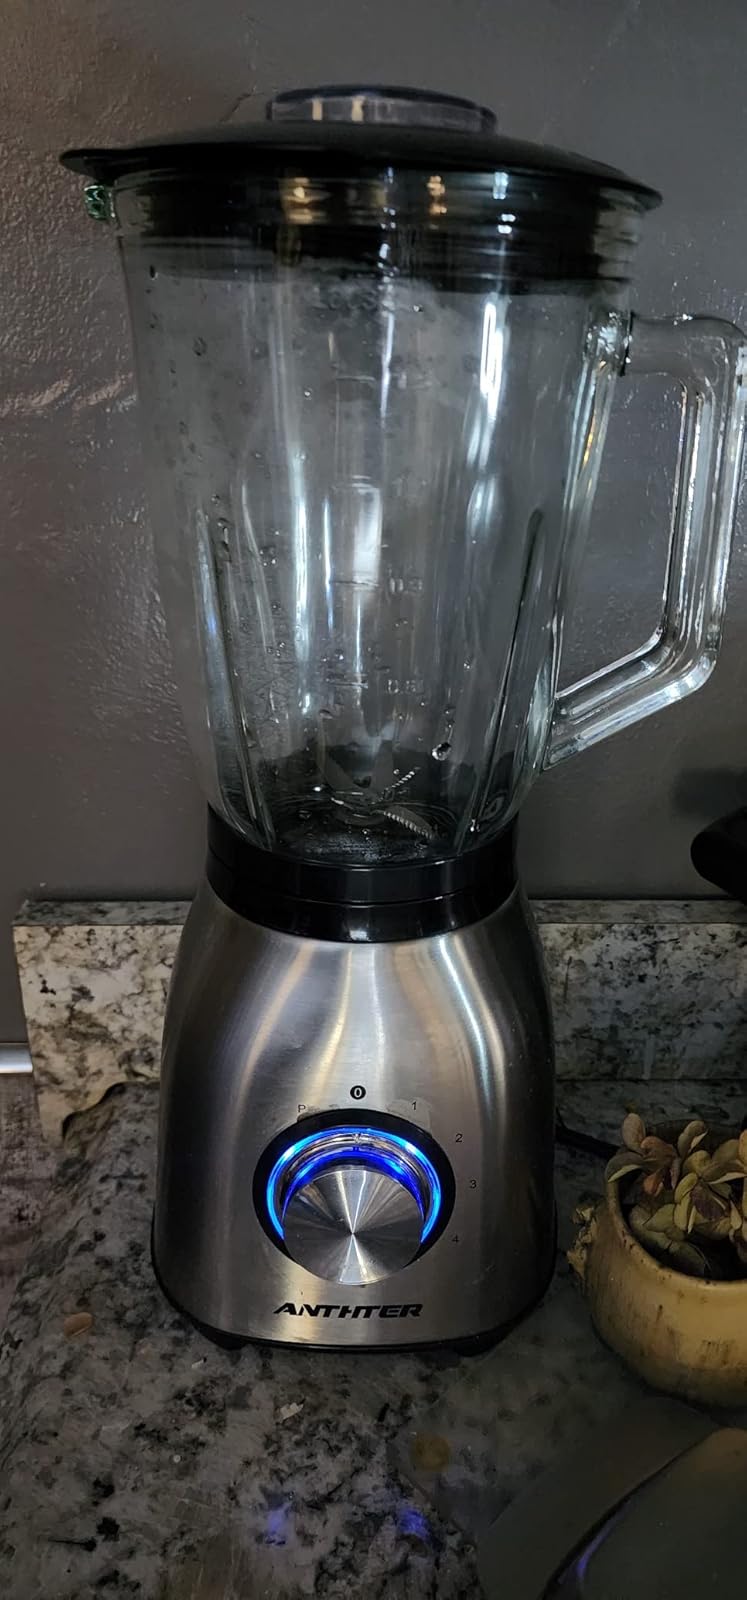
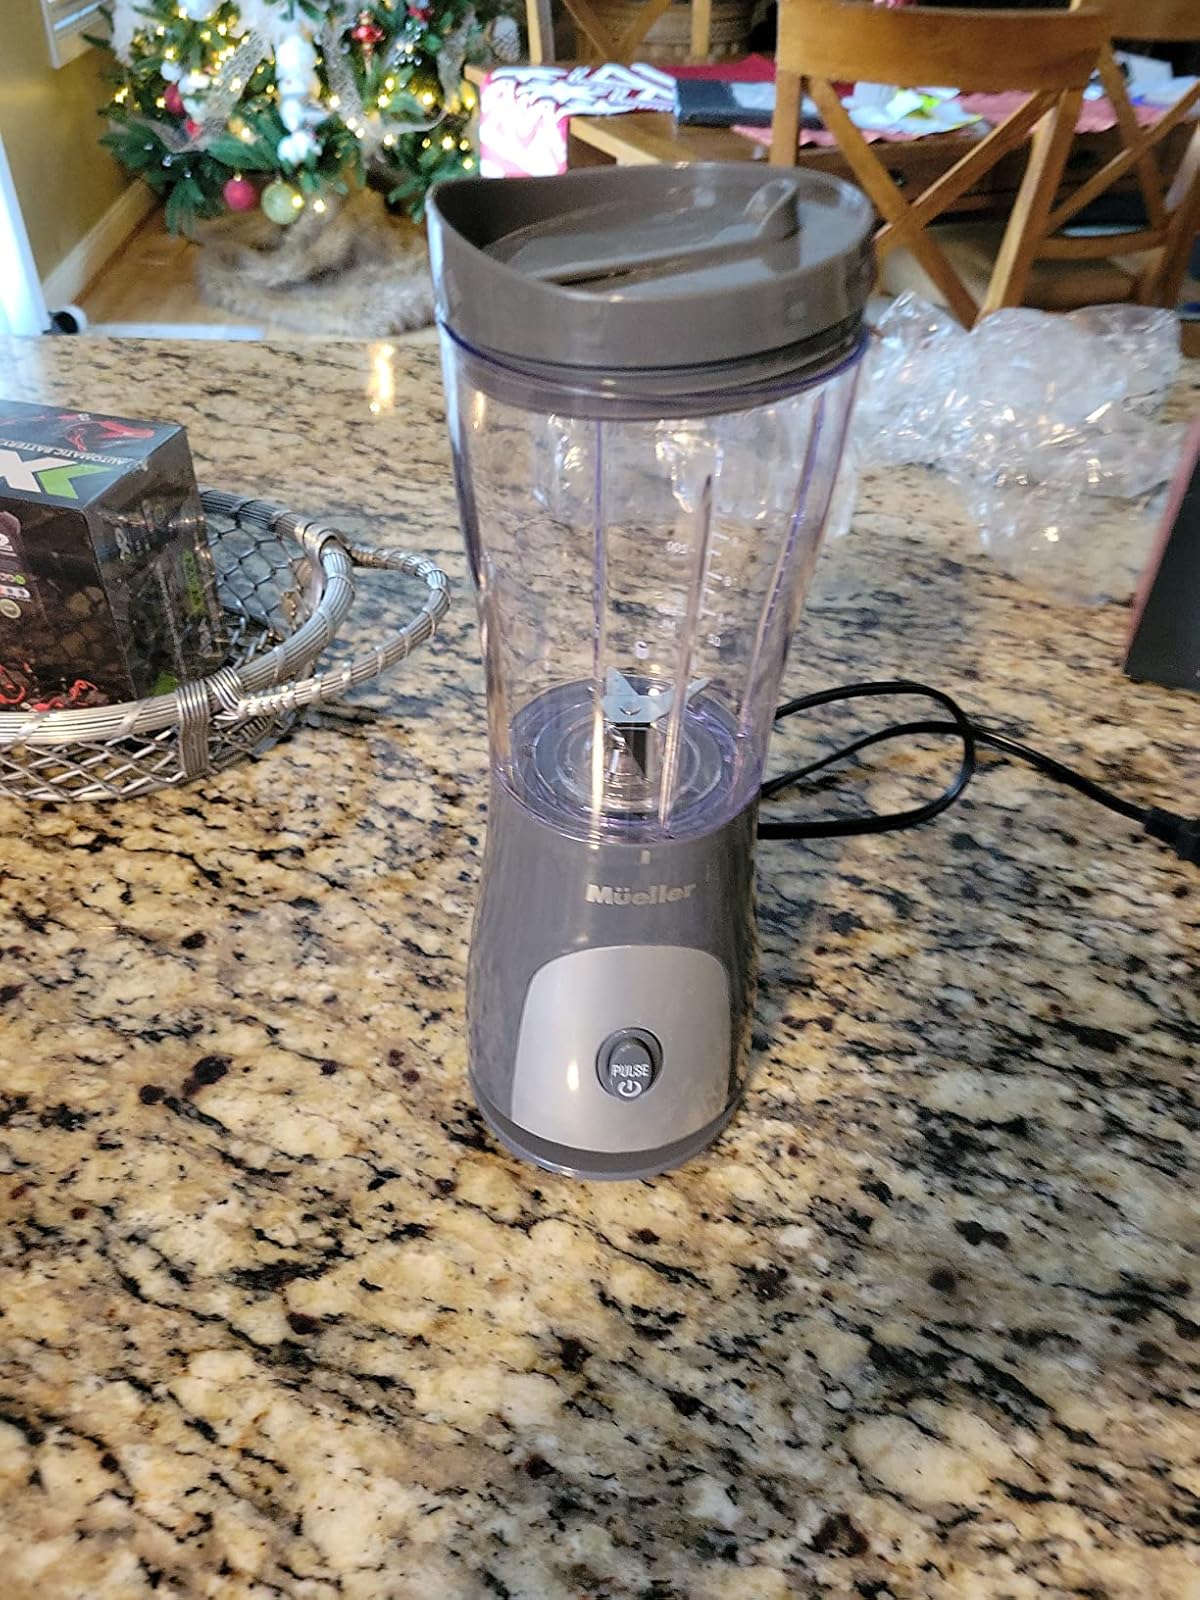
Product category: items_blender
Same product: no